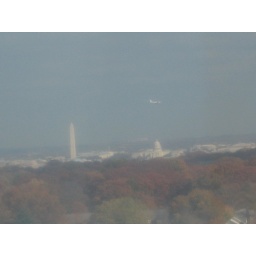
Beautiful view from my office window in Arlington, VA, looking towards Washington, DC.